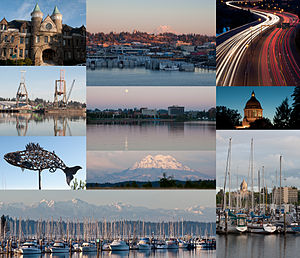
Olympia (Washington)
Olympia er hovedstad i den amerikanske delstat Washington. Byen har 46.478 indbyggere og er administrativt centrum i det amerikanske county Thurston County.